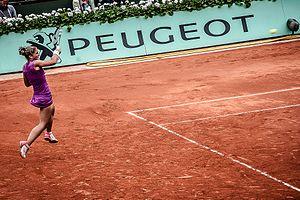
Sara Errani, née le 29 avril 1987 à Bologne, est une joueuse de tennis italienne.